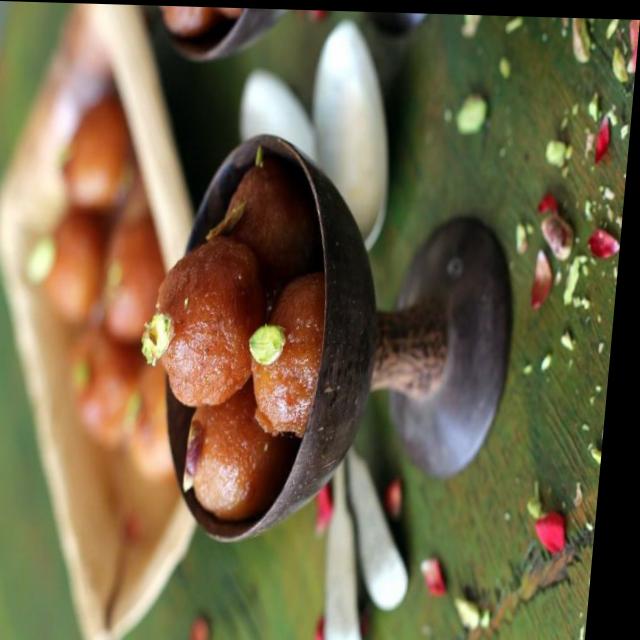
Dish: gulab_jamun